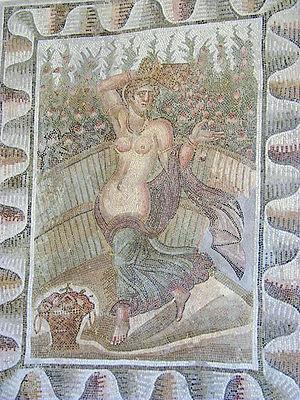
Le musée national de Carthage est un musée archéologique situé sur la colline de Byrsa au cœur de la ville de Carthage en Tunisie. C'est l'un des deux principaux musées archéologiques de Tunisie avec le musée national du Bardo.